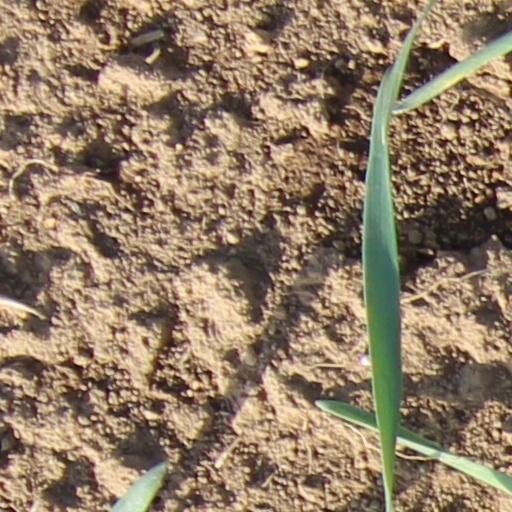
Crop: wheat